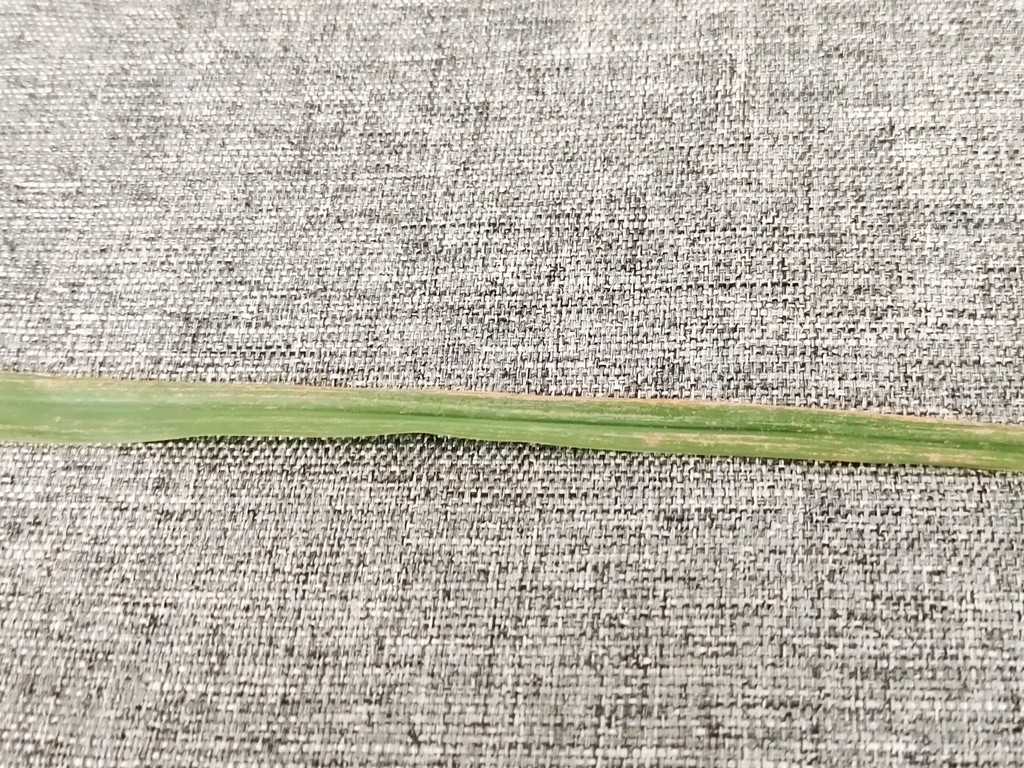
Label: Unhealthy